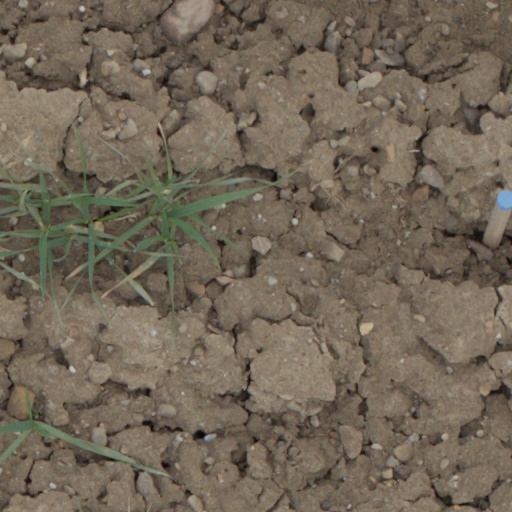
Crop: wheat